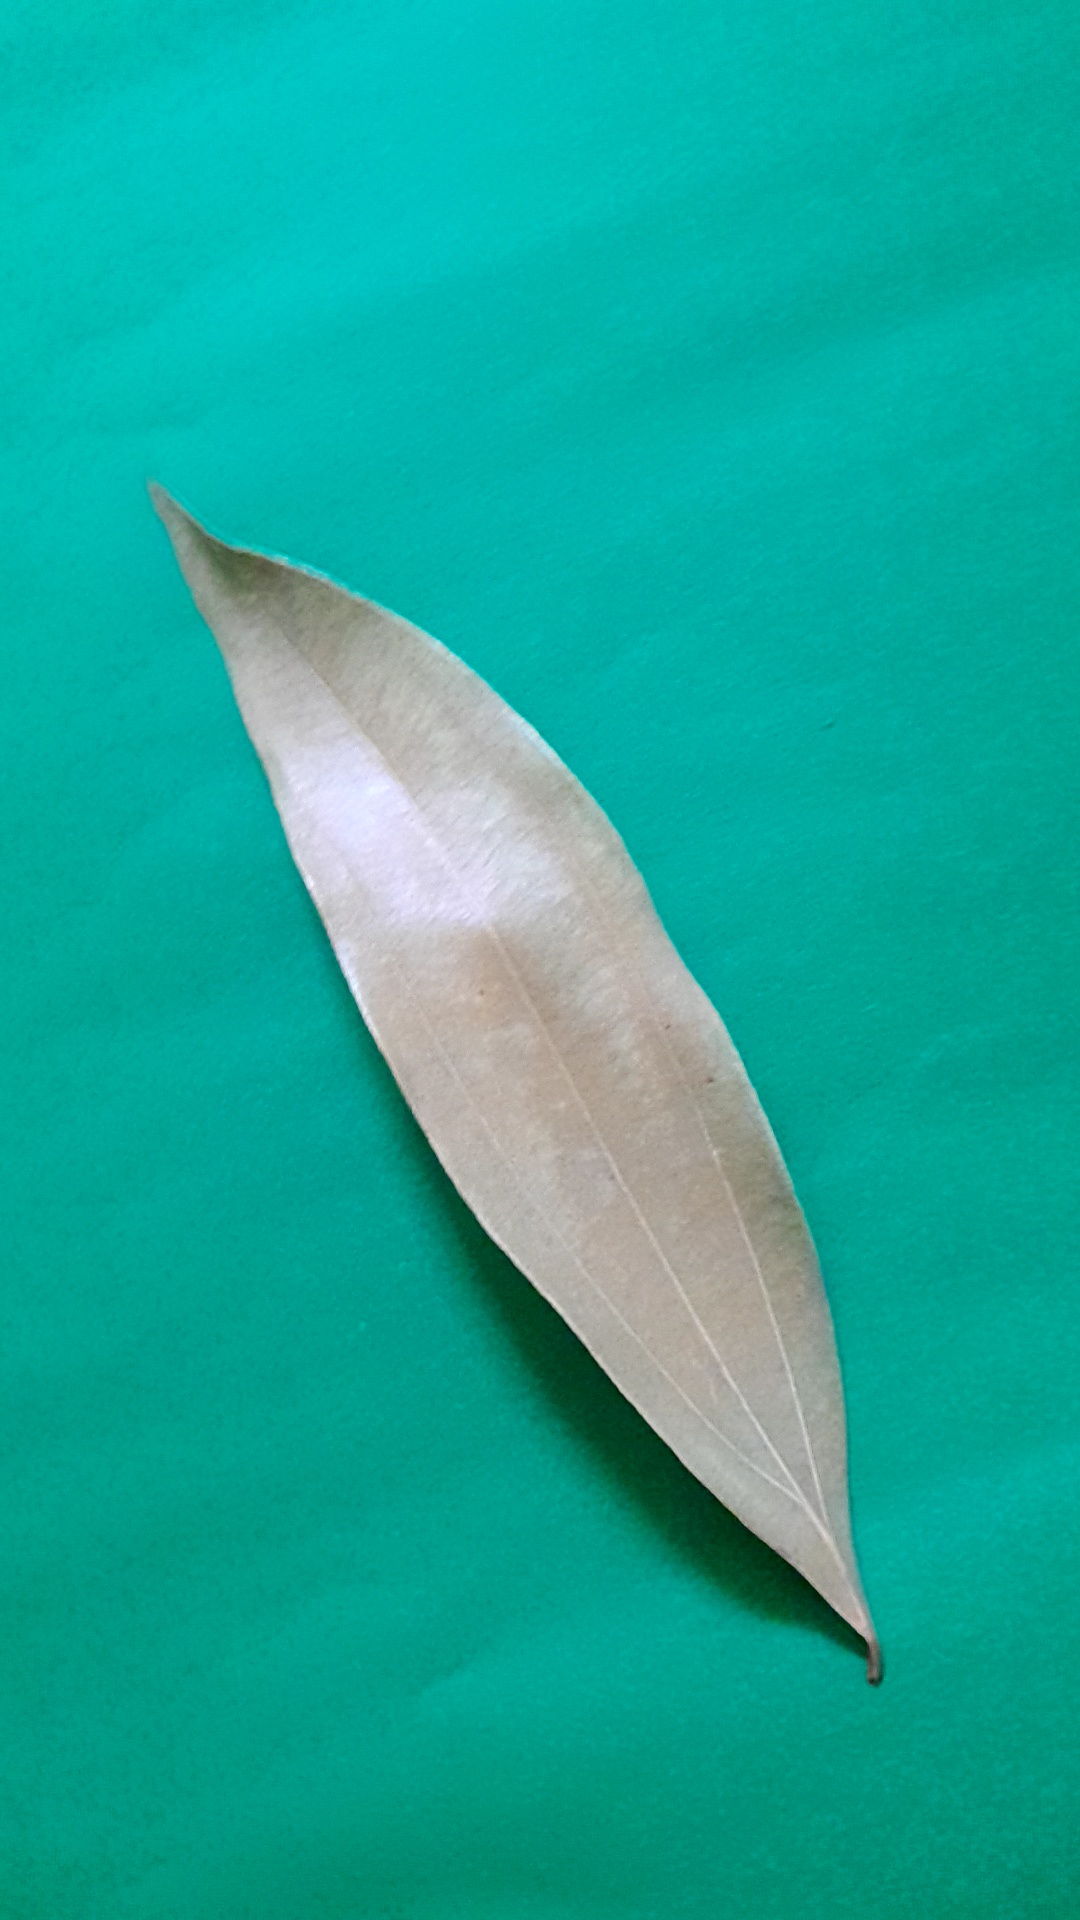
Label: Dry Leaf